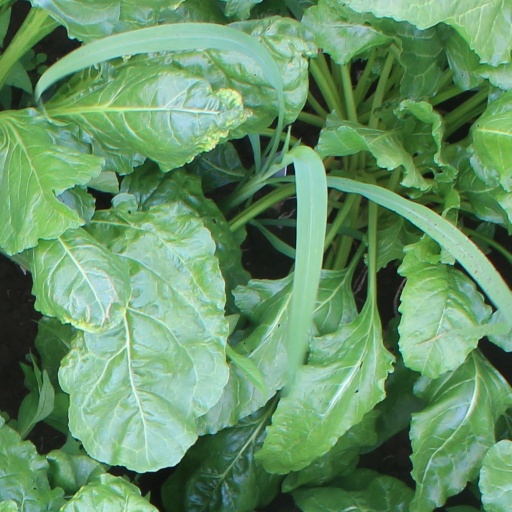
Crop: sugar beet